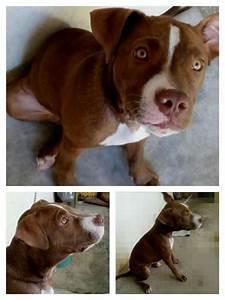
dog